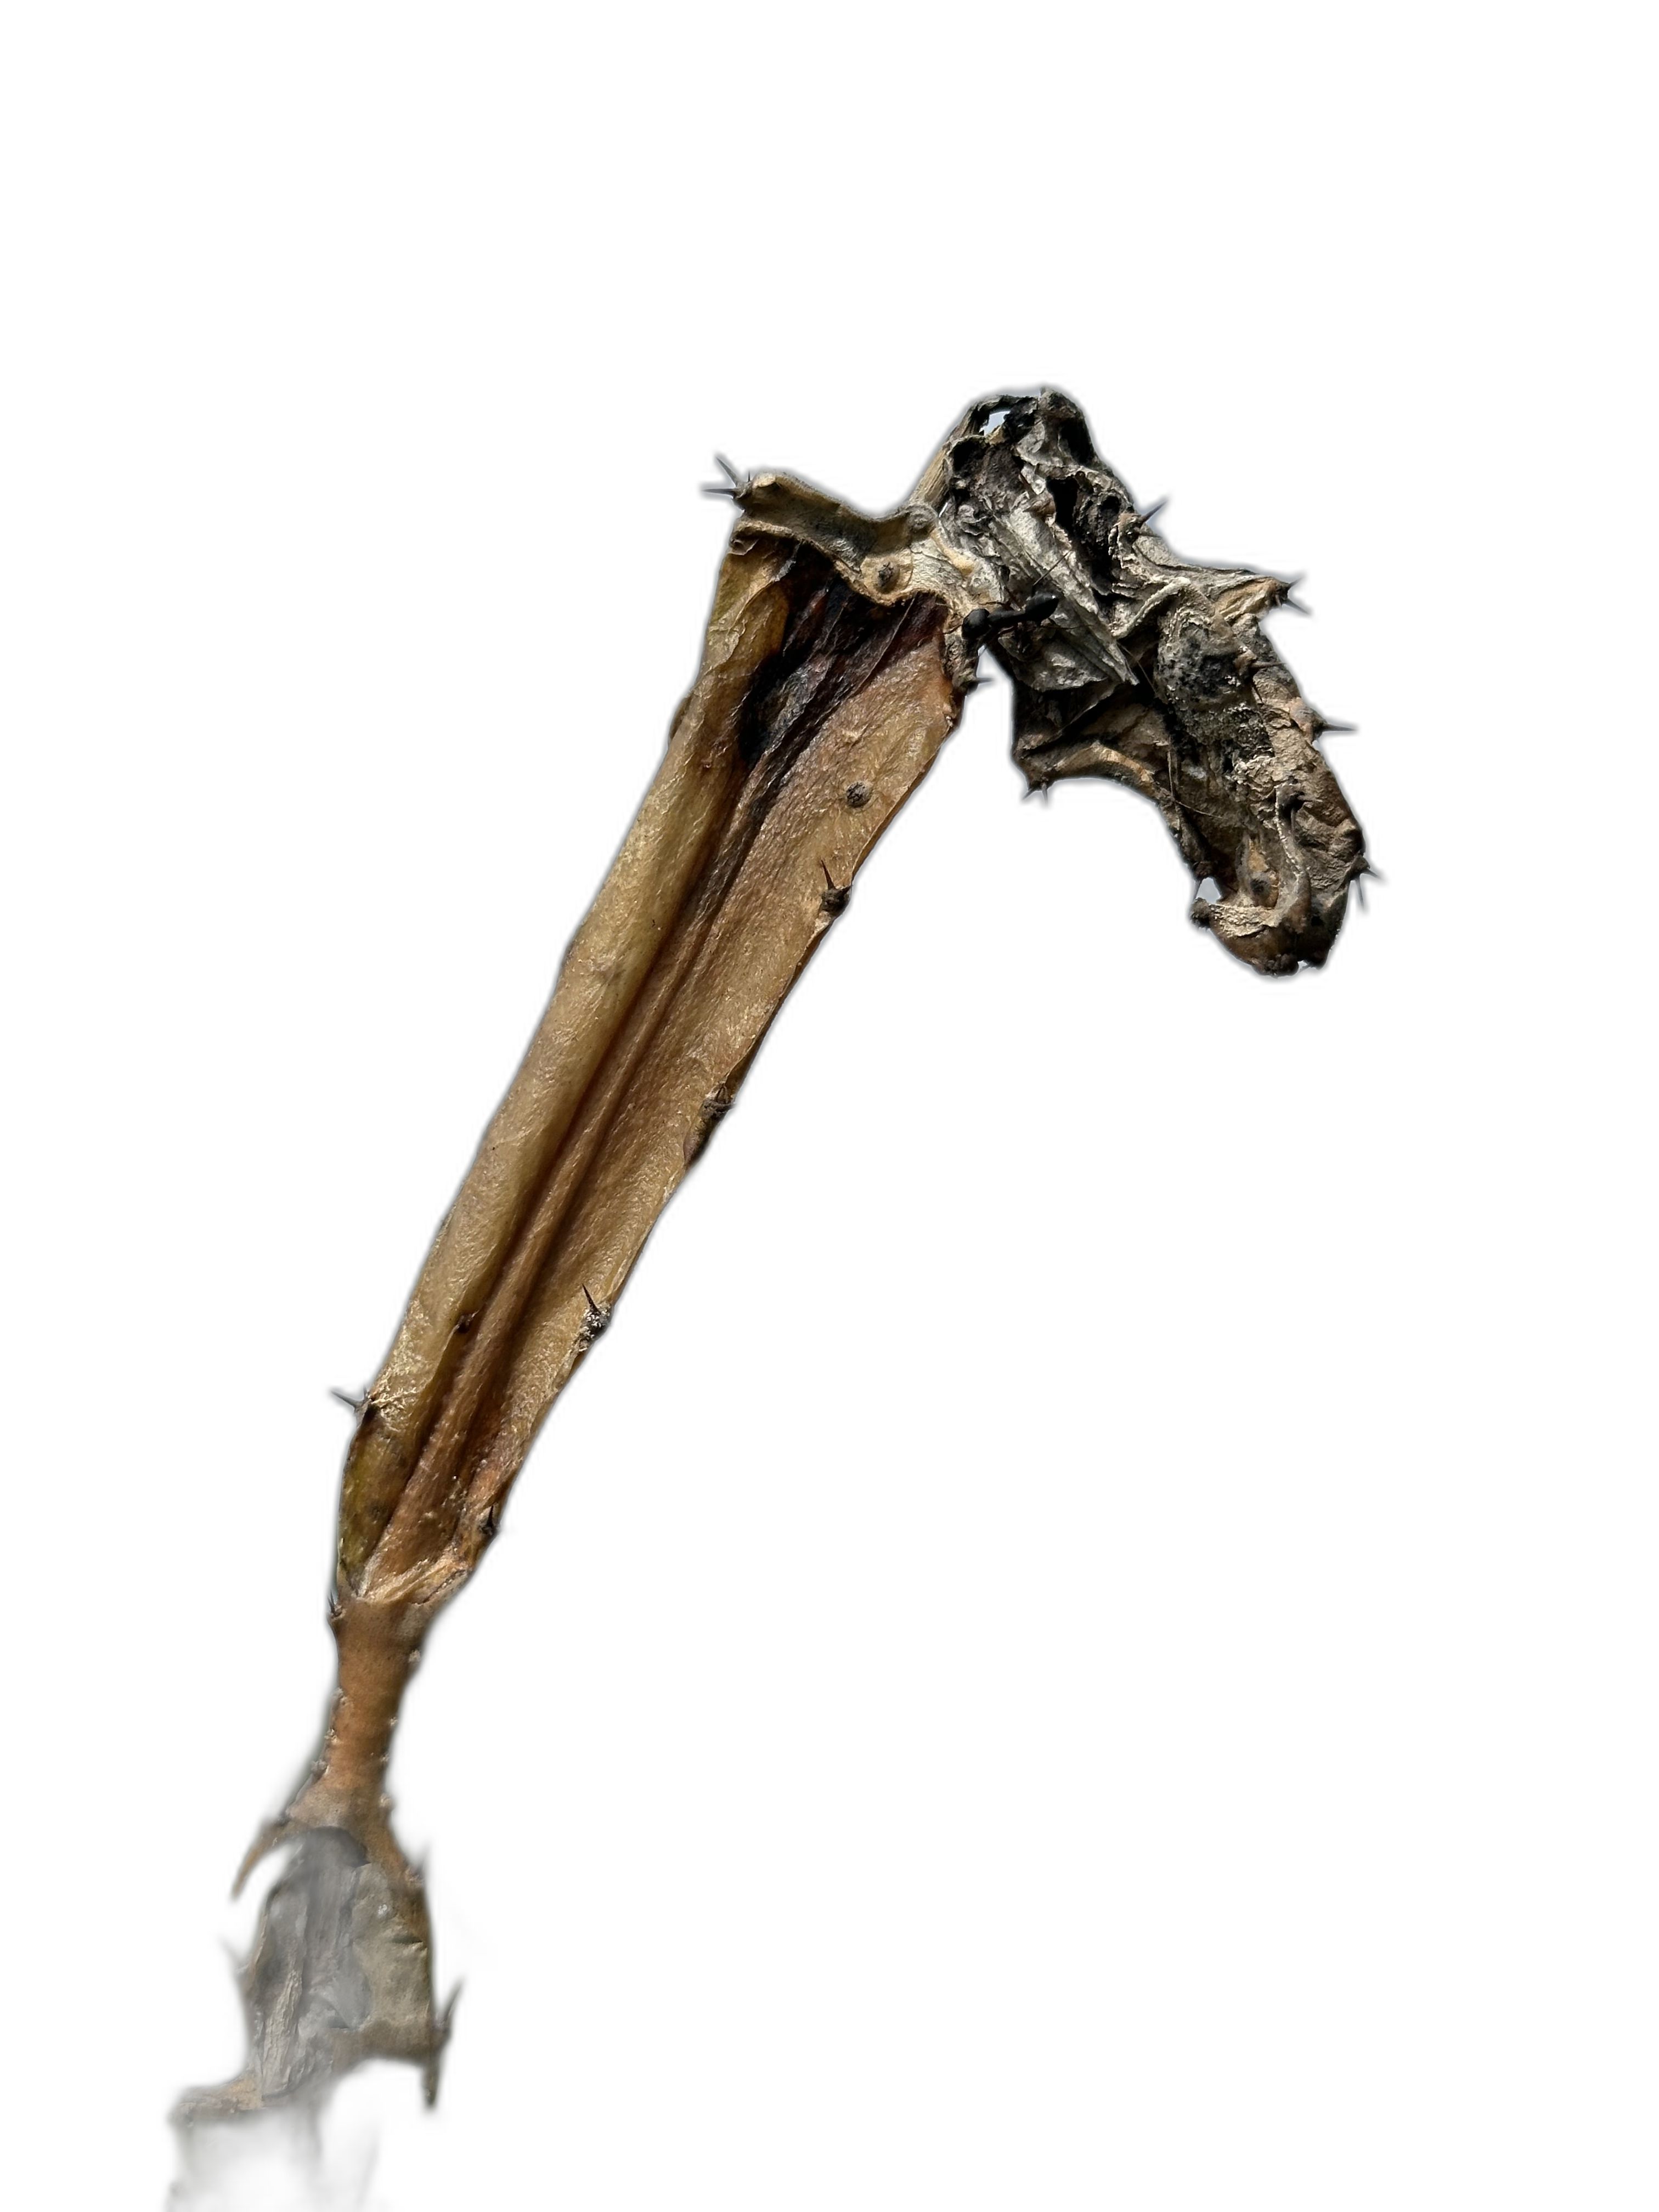
Label: Bad leaf